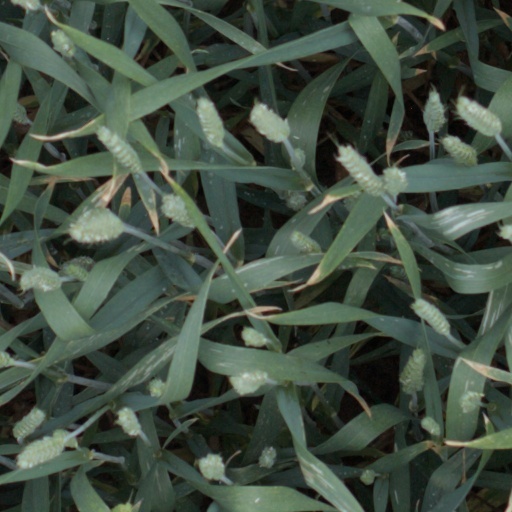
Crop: wheat